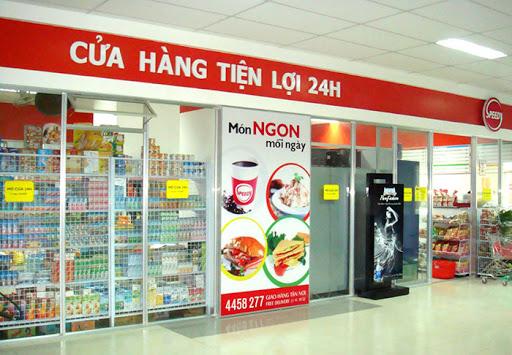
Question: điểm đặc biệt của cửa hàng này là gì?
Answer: điểm đặc biệt của cửa hàng này là có món ngon mỗi ngày